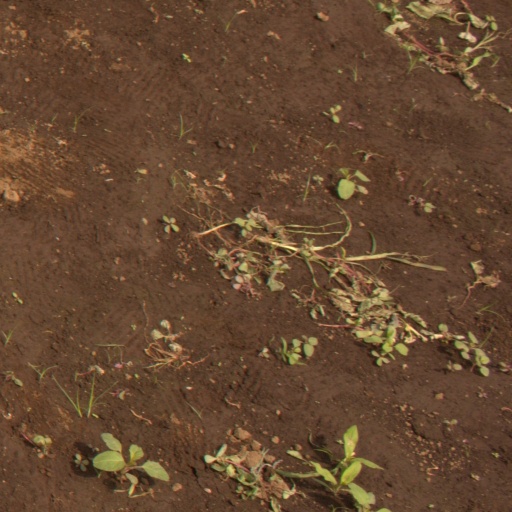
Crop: soybean